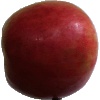
Label: apple_crimson_snow